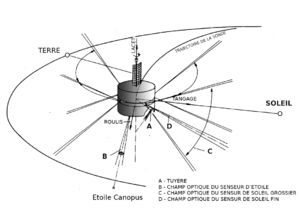
Controle d'attitude sur la sonde solaire germano américaine Helios (1974, 1976)
Helios 1 et Helios 2 sont deux sondes spatiales développées par la république fédérale d'Allemagne avec une participation importante de la NASA et lancées en 1974 et 1976. Placées en orbite autour du Soleil, les deux sondes ont étudié durant plus de 10 ans à l'aide de leurs 10 instruments les manifestations de l'astre durant un cycle solaire complet, les caractéristiques du milieu interplanétaire telles que le champ magnétique, le vent solaire, les rayons cosmiques et la poussière interplanétaire. Helios est le premier programme interplanétaire d'une nation européenne et constitue une réussite à la fois technique et scientifique.